Jiří Zonyga

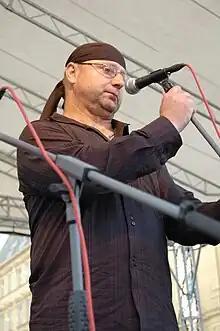
Jiří Zonyga in 2010

Jiří Zonyga (born 7 September 1964) is a Czech singer. On 1 June 2008, Zonyga won the first ever Czech edition of The X Factor broadcast on Czech TV Nova that ran for 11 weeks of live shows from 23 March to 1 June 2008, winning over other finalist . Both were in the "24 and Over" category and both mentored by judge Gabriela Osvaldová.